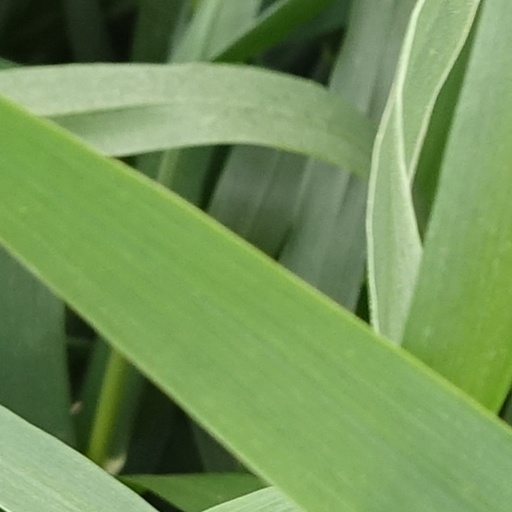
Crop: wheat